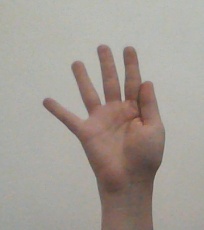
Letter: sheen